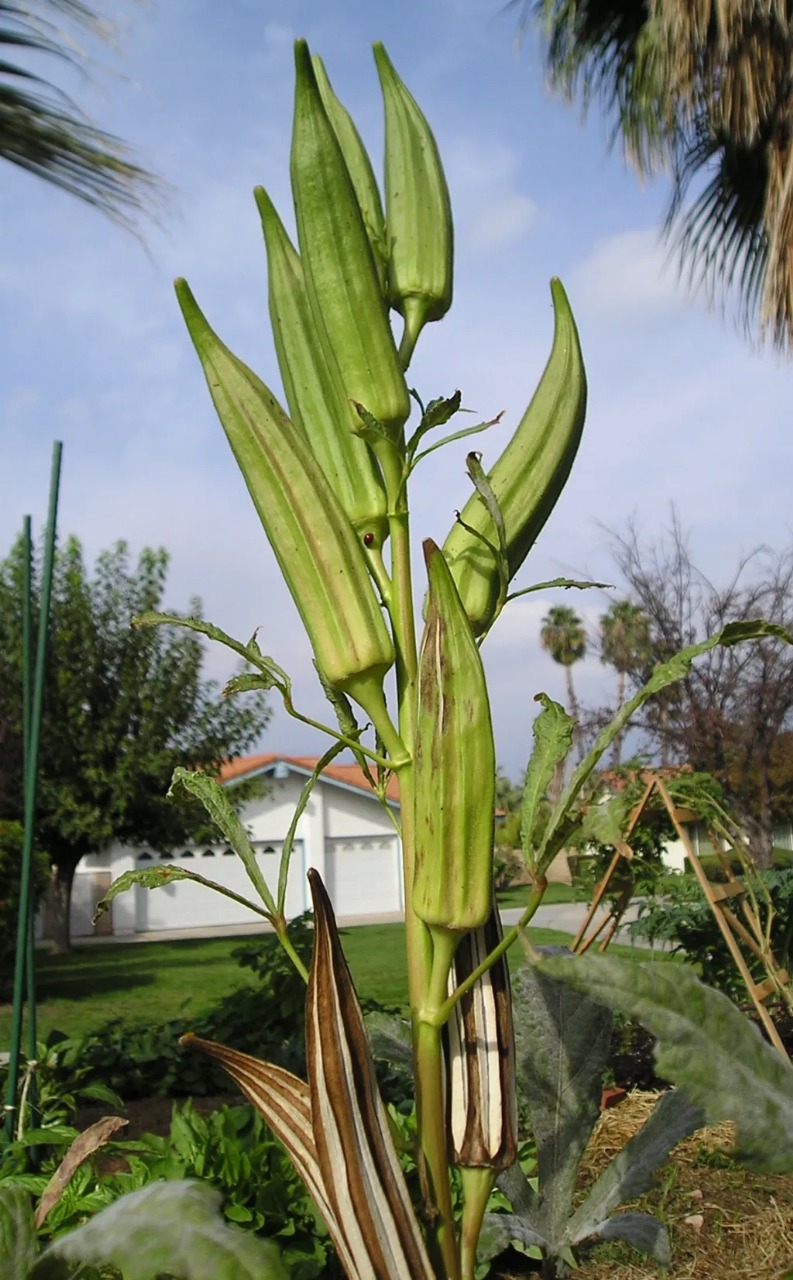
Label: Over-mature